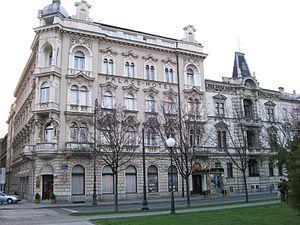
Cet article présente l'histoire des Juifs en Croatie. La communauté juive en Croatie existe depuis l'antiquité ; elle s'est enrichie de nouveaux membres à l'arrivée des expulsés juifs de la péninsule ibérique au XVᵉ siècle puis à celle d'ashkénazes mais même en petit nombre, elle est victime de ségrégation sous la maison d'Autriche dans l'empire austro-hongrois. Elle est émancipée graduellement puis totalement en 1867, ensuite à nouveau victime de l'antisémitisme dans l'ex-Yougoslavie jusqu'à la Shoah à partir de 1941 qui décime 4/5ᵉ de ses membres. De nos jours, la communauté survit en petit nombre dans le pays, dont plus de la moitié serait à Zagreb, et doit supporter le négationnisme ambiant. Le gouvernement croate reconnaît néanmoins que les Juifs de leur pays ont contribué au développement de l' économie et de la citoyenneté croates ainsi qu'à la science et à la culture croates.